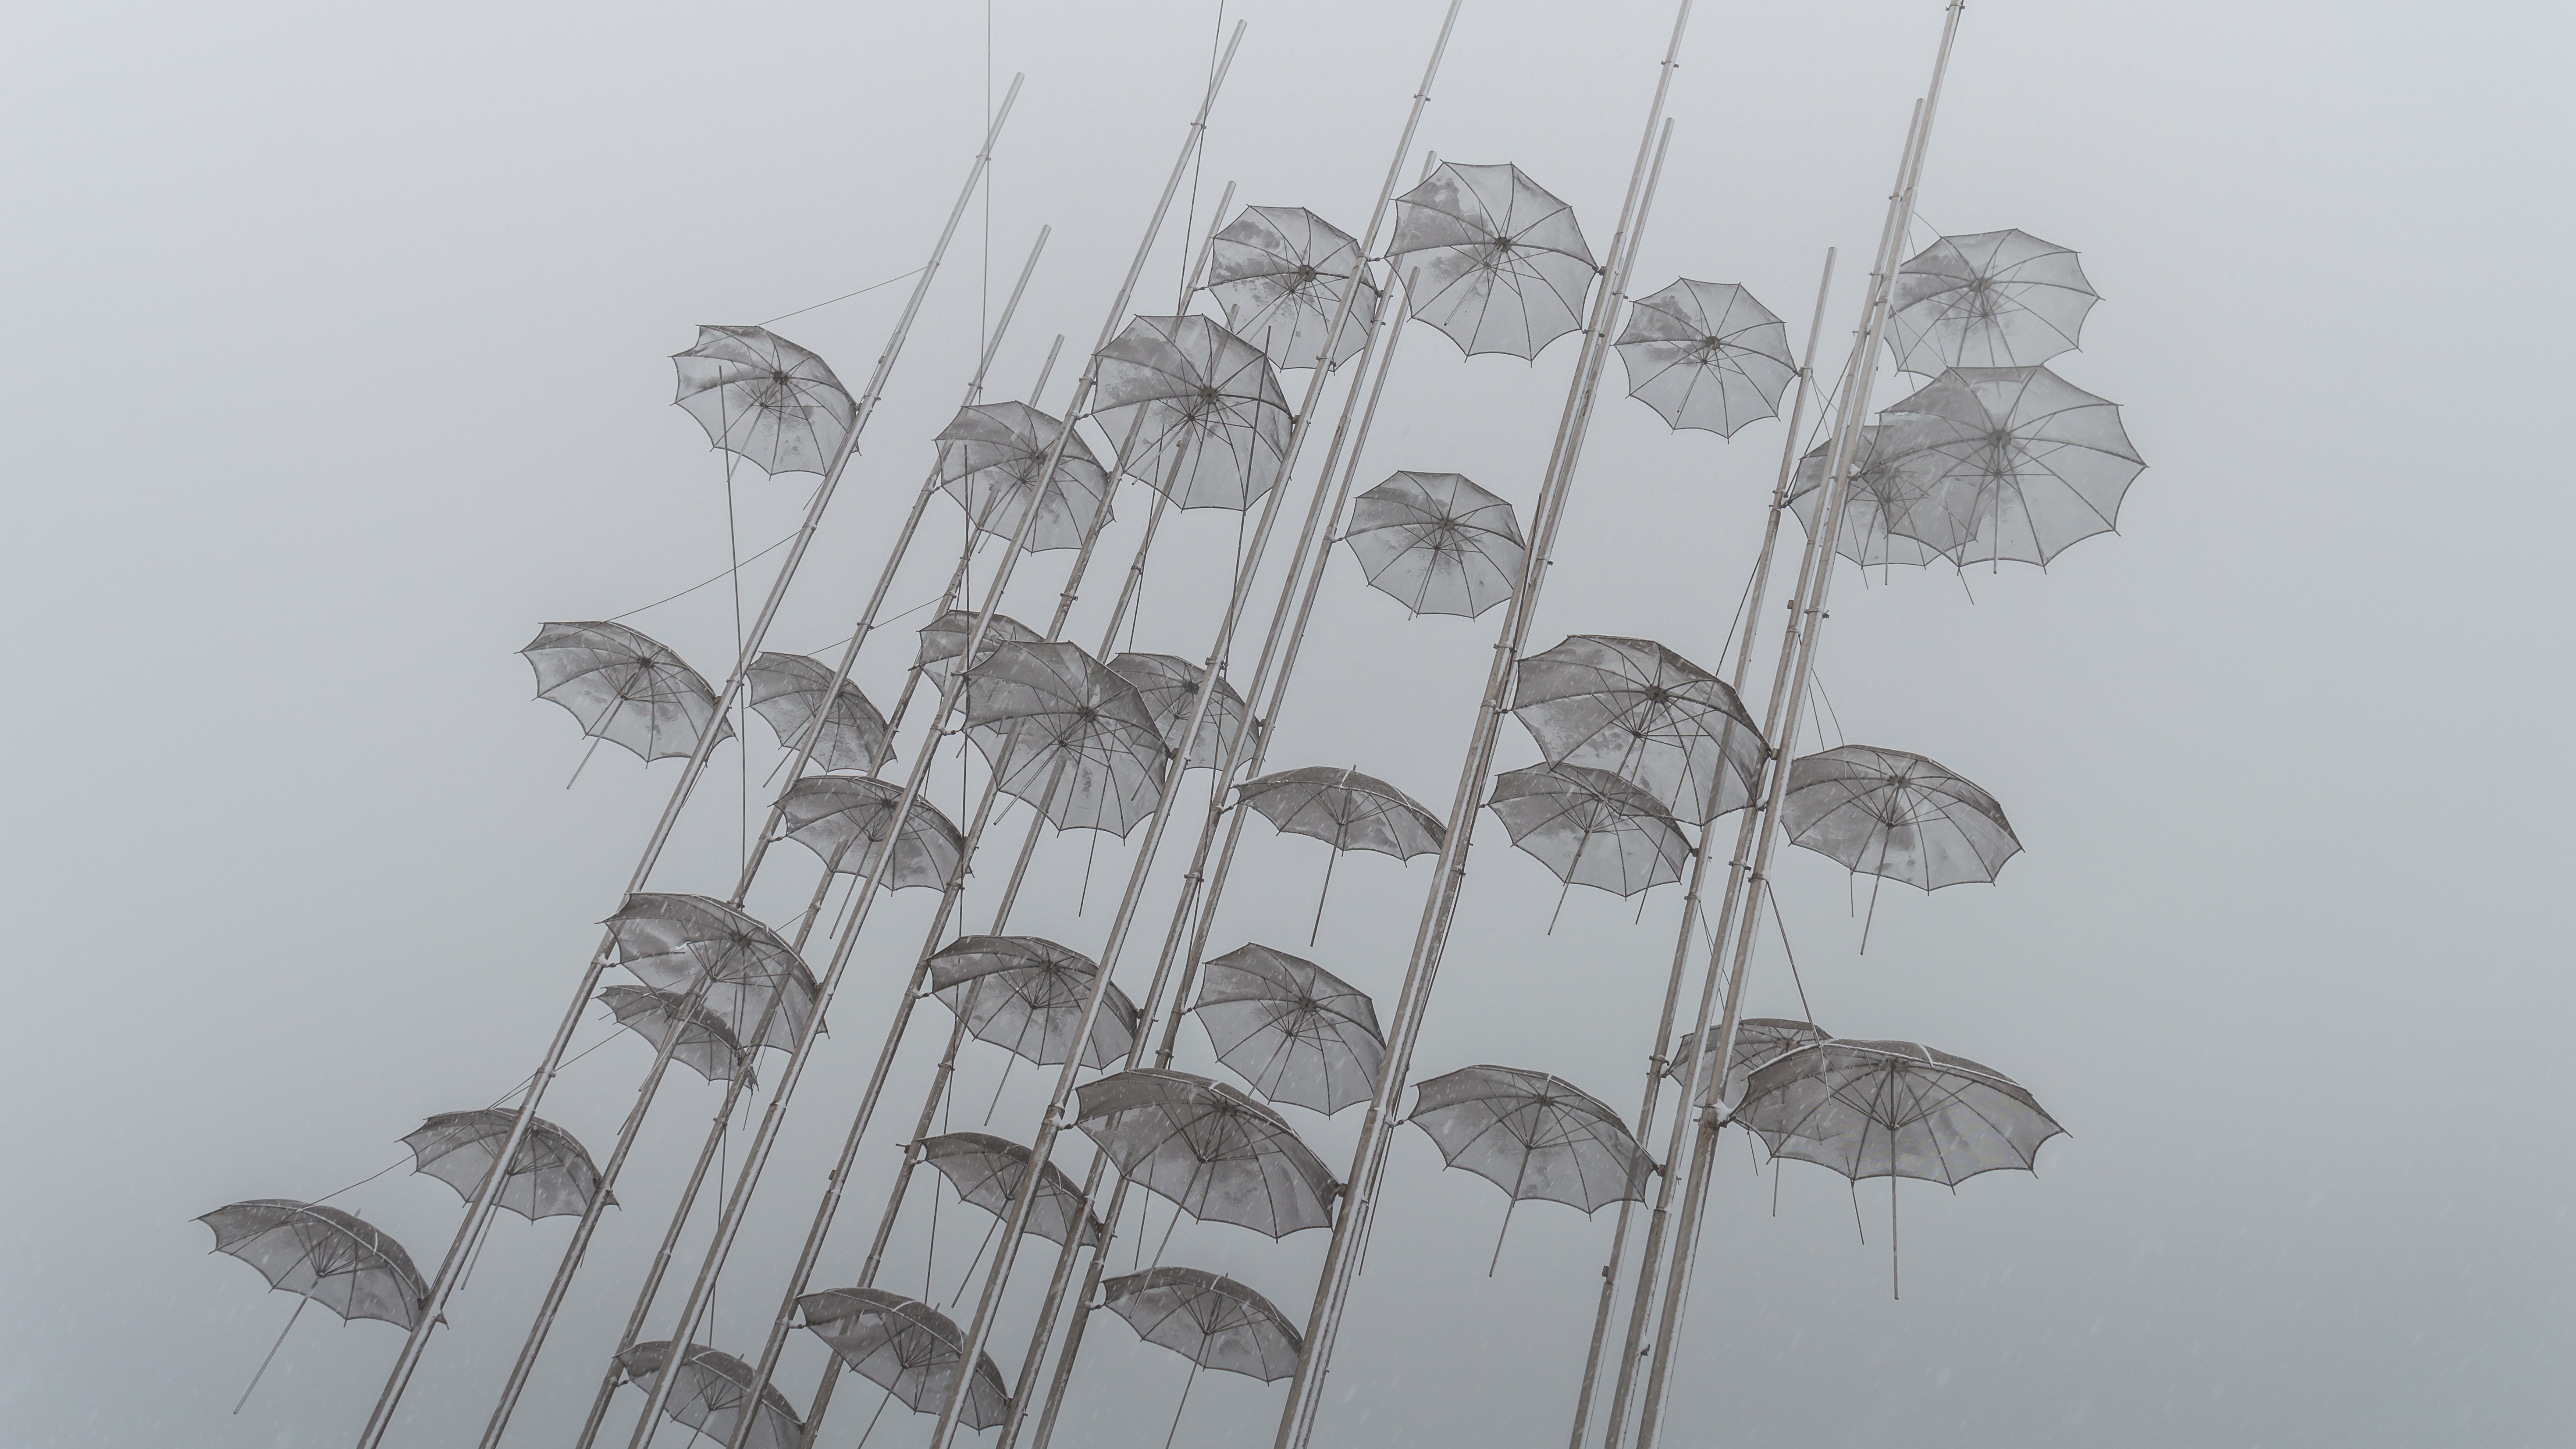
tree, black and white, sky